Tyrus (wrestler)

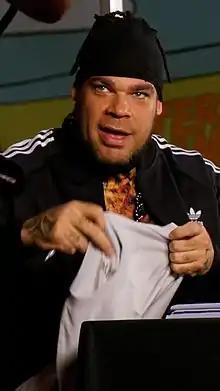
Tyrus in 2014

George Murdoch (born February 21, 1973) is an American cable news personality, actor, and former professional wrestler known by his ring/stage name Tyrus. As a wrestler, he was formerly signed to the National Wrestling Alliance (NWA), where he is a former NWA World's Heavyweight Champion. As a cable news personality, he appears on Fox News, and its sister streaming service Fox Nation, primarily as a co-host/panelist on the late-night talk show "Gutfeld!", as well as a contributor/fill-in host on other programs. In 2024, Tyrus was named host of "Maintaining with Tyrus" on the streaming platform OutKick, which is owned by Fox.